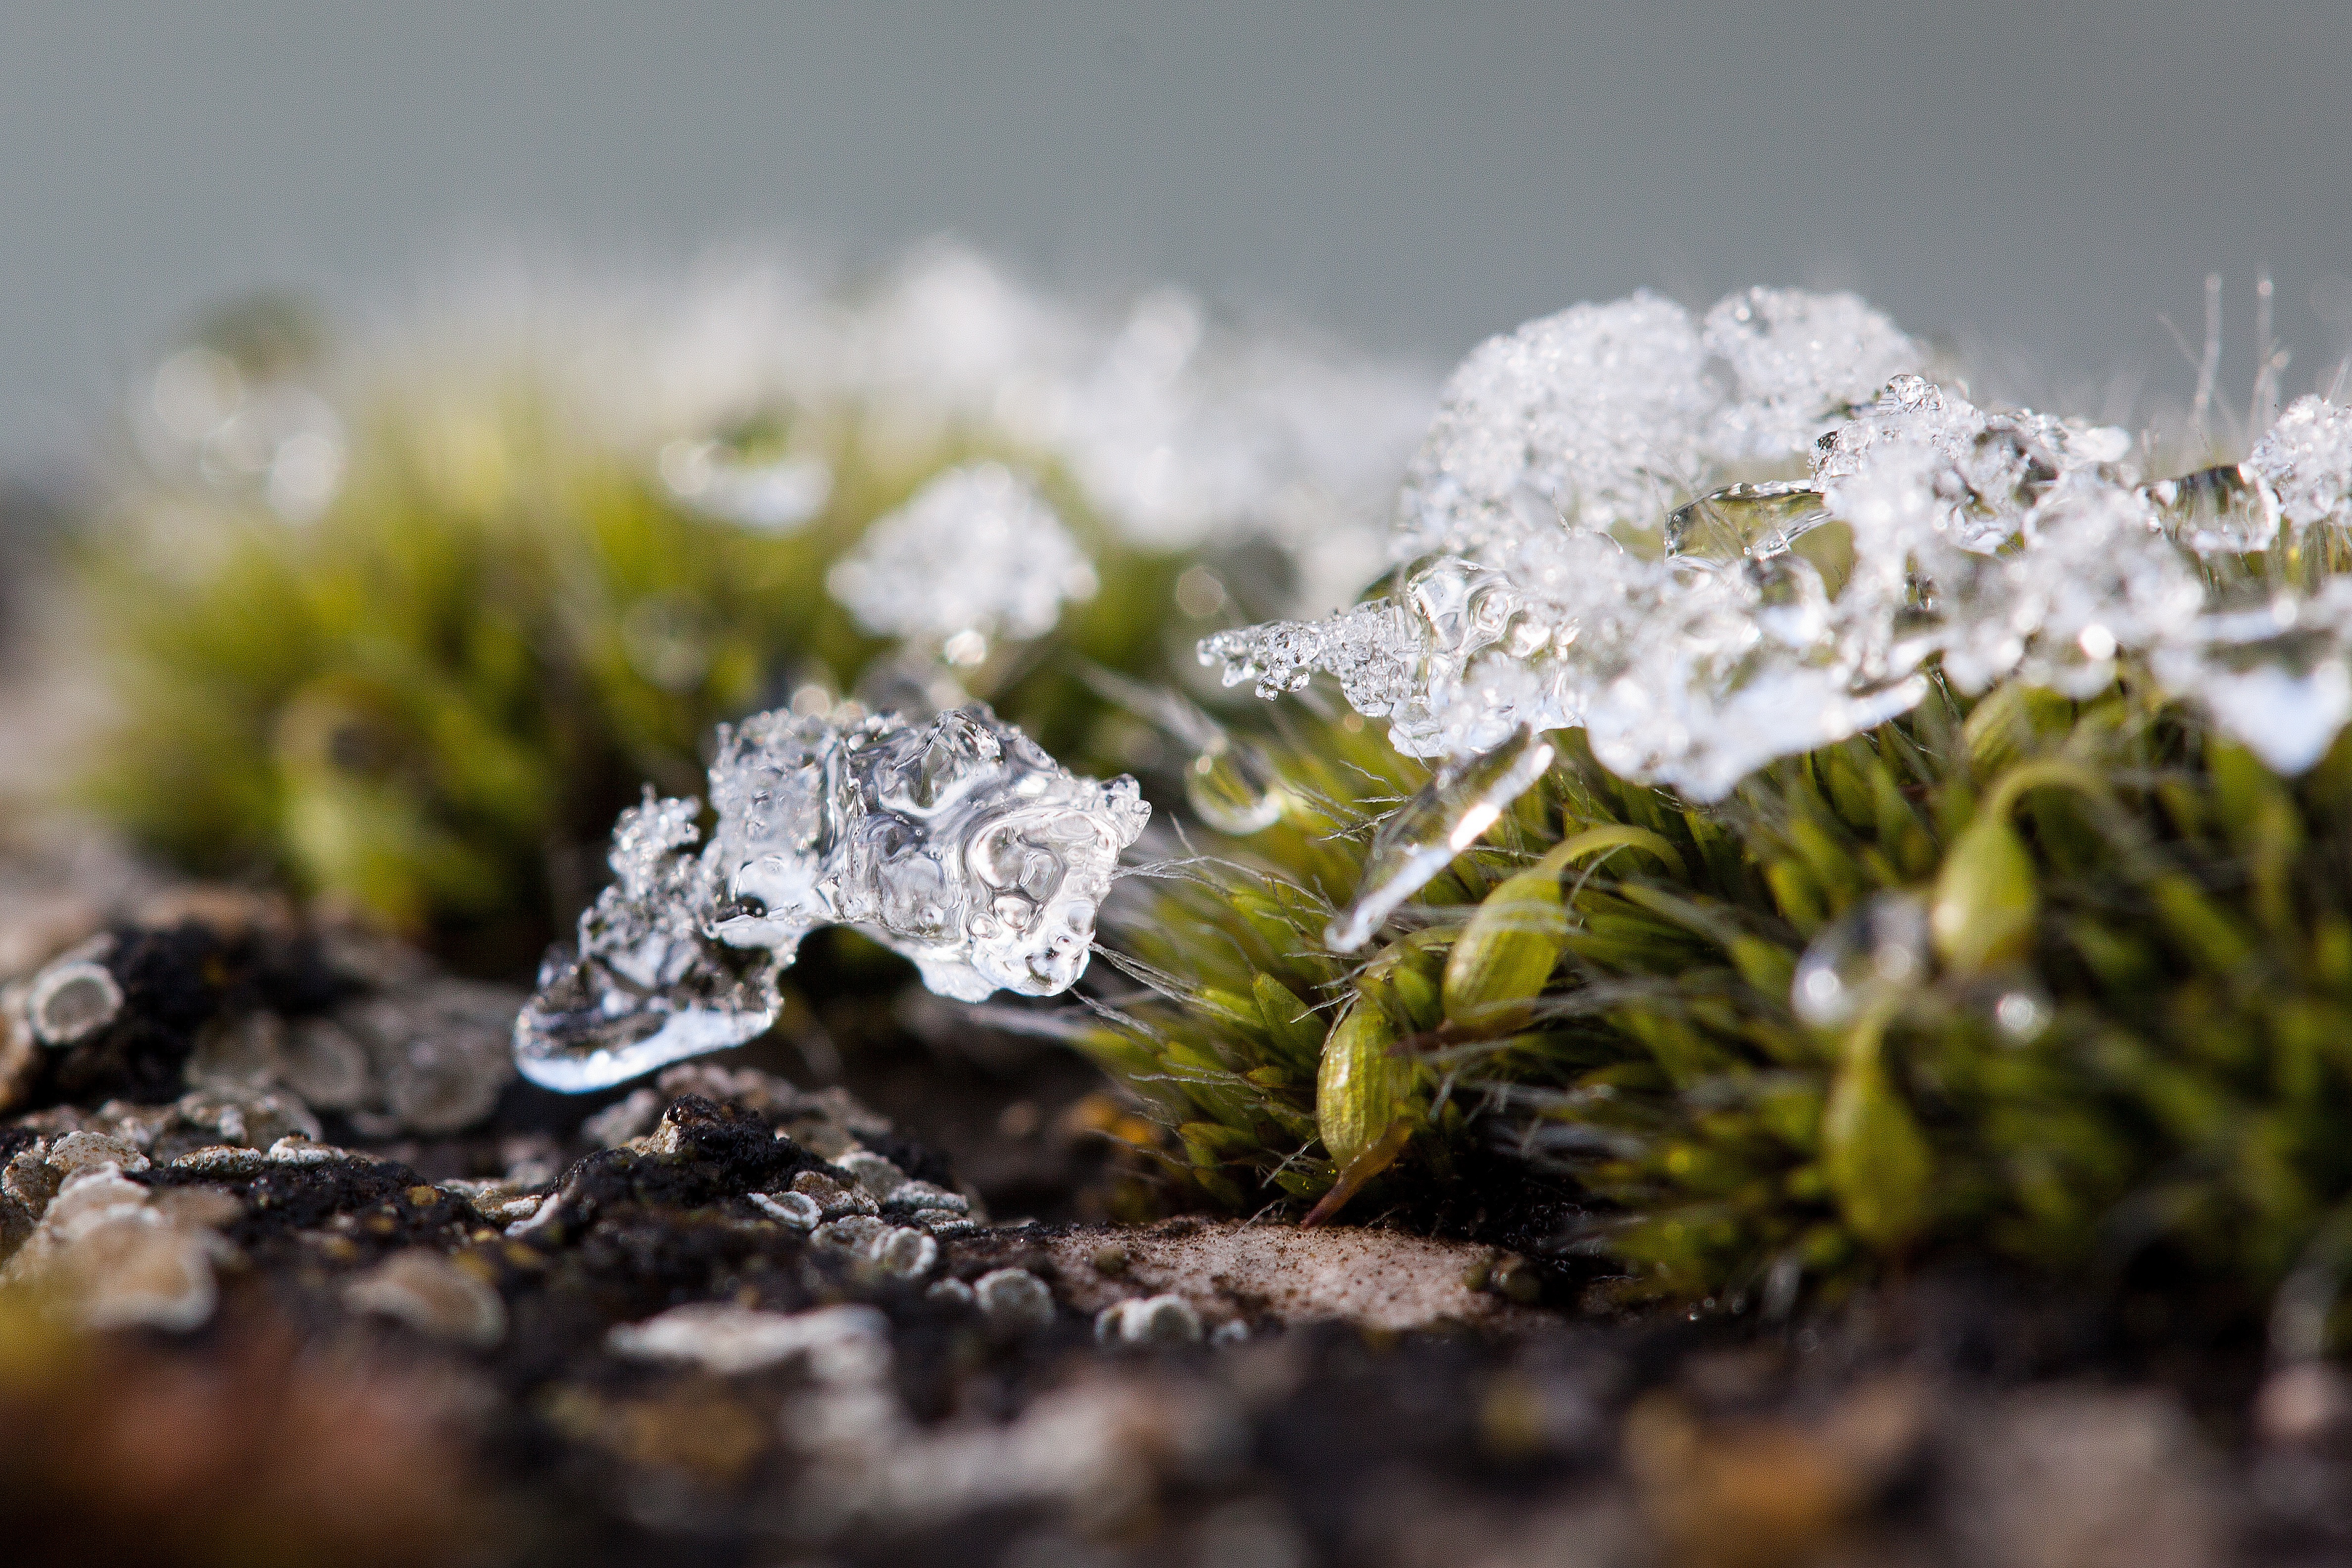
tree, nature, grass, branch, blossom, snow, cold, winter, plant, white, leaf, flower, frost, moss, green, autumn, frozen, flora, season, close up, transition, transparent, new zealand, melted, macro photography, crystals